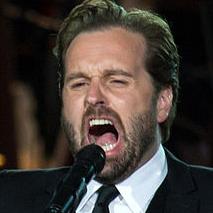
Age: 39